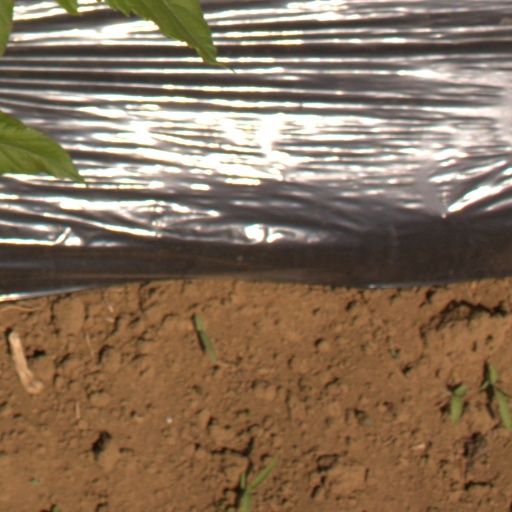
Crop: Jerusalem artichoke